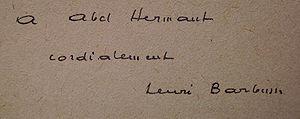
Adrien Gustave Henri Barbusse, né à Asnières le 17 mai 1873 et mort à Moscou le 30 août 1935, est un écrivain français.